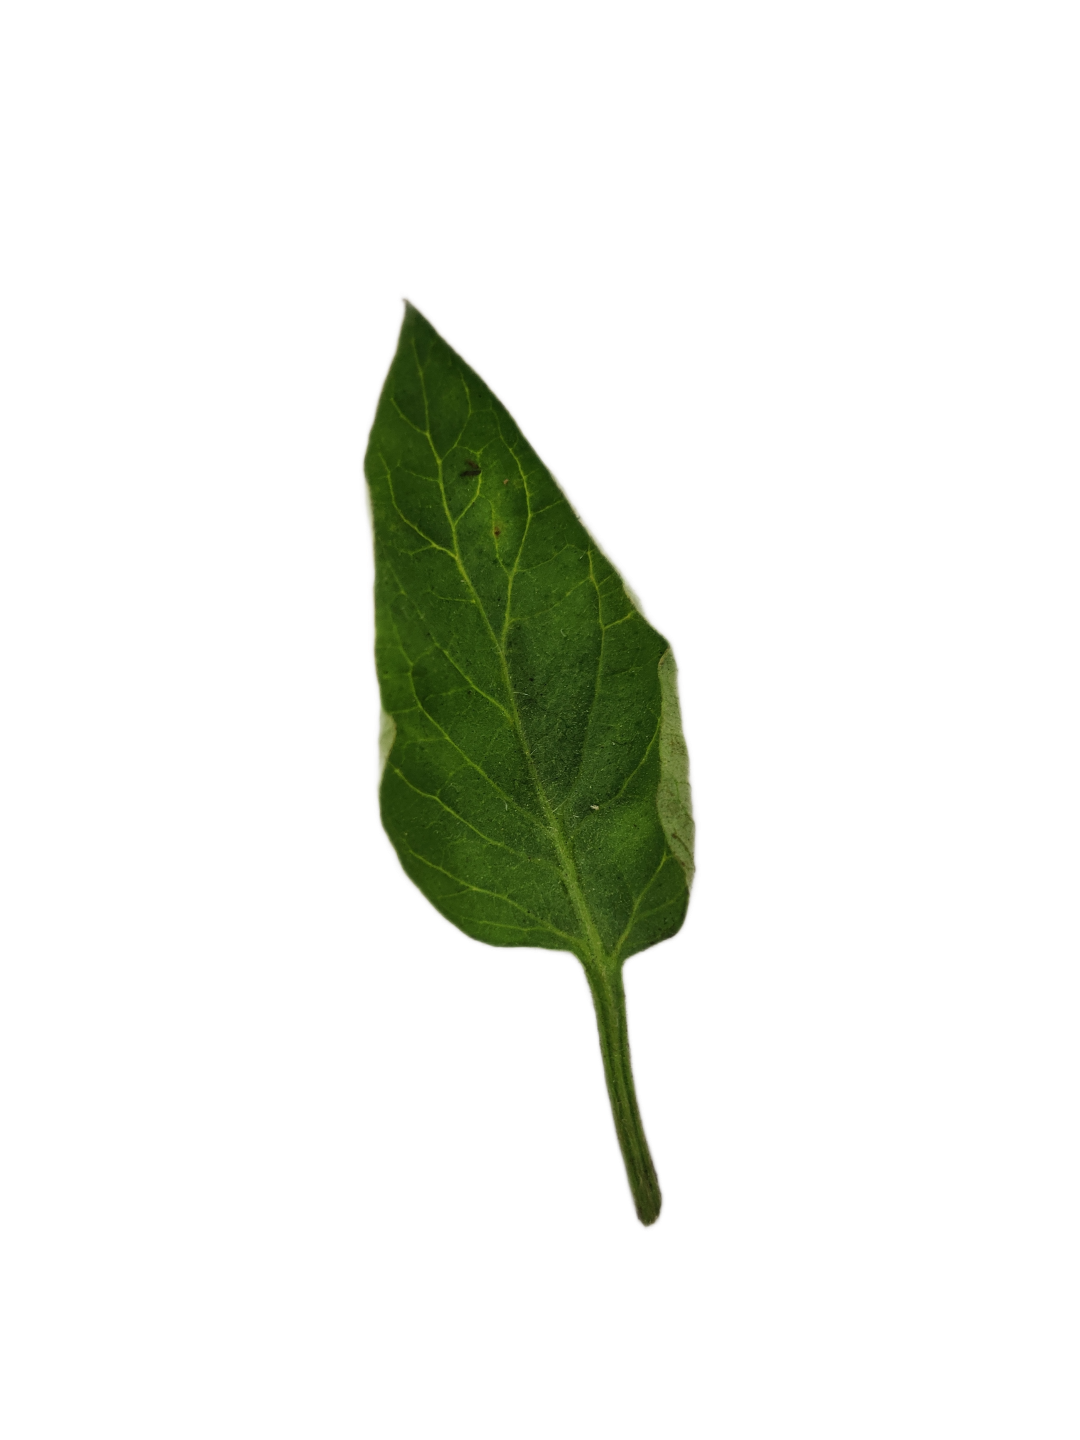
Crop: Tomato
Label: Mosaic